Benalla

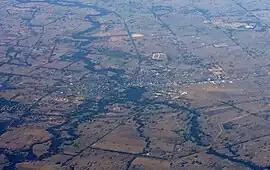
Aerial view from the east

is a small city in the Hume region of Victoria, Australia. The town sits on the Broken River, about north east of the state capital Melbourne. As of the , the population was 9,316. It is the administrative centre for the Rural City of Benalla local government area.